2021 Greece wildfires

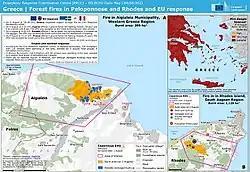
Map of the areas affected by fire in Achaia and Rhodes

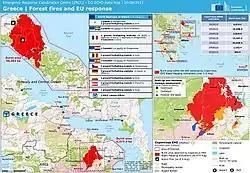
Map of the areas affected in Euboea and Attica

The 2021 Greece wildfires were multiple wildfires in Greece in August 2021, which killed 3 people, injured at least 20 others and burned dozens of homes, after a historic heatwave for the country, with the highest temperatures reaching . Authorities evacuated several villages and towns. According to BBC News, Greece experienced the worst heatwave since 1987. These fires were the worst fires in Greece since the 2007 Greek forest fires which burnt more than double the area (270,000 hectares) of the 2021 fires (125,000 hectares).